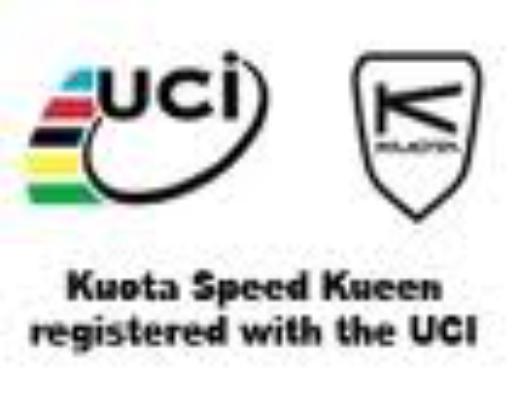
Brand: Kuota
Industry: Transportation